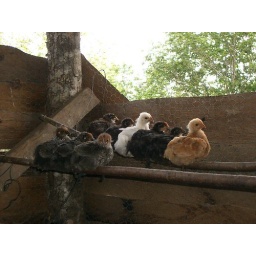
Born in the new chicken house